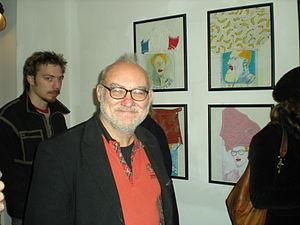
Jan Bucquoy lors du vernissage à la galerie Manaart à Bruxelles.
Jan Bucquoy, né le 16 novembre 1945 à Harelbeke, est un artiste post-surréaliste et situationniste.